Heidi Z'graggen

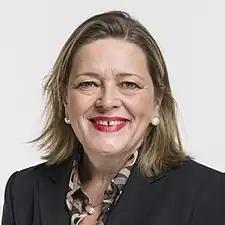
Official portrait, 2019

Adelheid Franziska Z’graggen commonly known as Heidi Z’graggen (born 1 February 1966) is a Swiss political scientist and politician who currently serves on the Council of States (Switzerland) for The Centre (previously Christian Democratic People's Party) since 2019. She previously served on the Executive Council of Uri between 2004 and 2020. In 2018, she was briefly a candidate for Federal Council (Switzerland) to succeed Doris Leuthard.